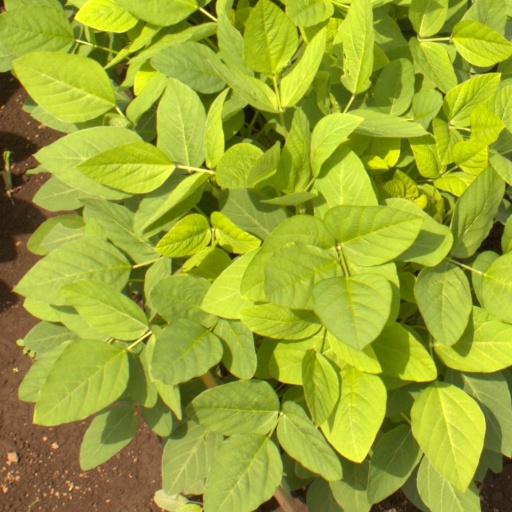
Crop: soybean